Haven: Call of the King

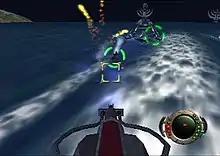
Turret-based gameplay in "Haven". In this example, Haven is on a ship under attack by pirates. The green reticules indicate target locks.

Other gameplay sections involve different control schemes and game mechanics. For example, when wearing the jet pack, Haven can accelerate upwards by expending fuel. When using the glider, as well as basic maneuverability, he can perform an air brake. In the biplane, he can roll left and right. In the speedboat and quadracer, he can accelerate and brake. When operating a turret or spaceship, he has access to forward and aft missiles and can lock on to enemies. The spaceship "Sunsurfer", which Haven acquires towards the end of the game, also has access to different types of missiles, and can equip a shield.